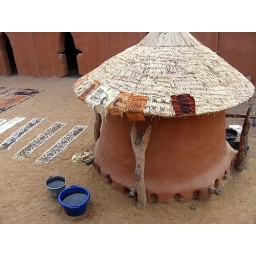
After we washed our samples, they were hung around the edge of the roof of the round building in the courtyard.